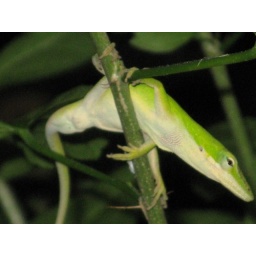
Lizard on a plant outside our front door in Western Round Rock, June 07